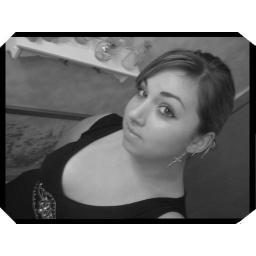
your black dress in disarray